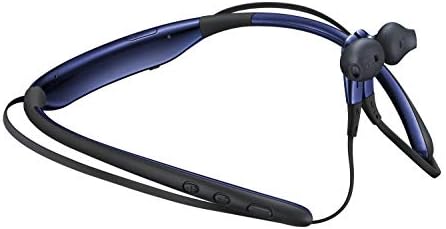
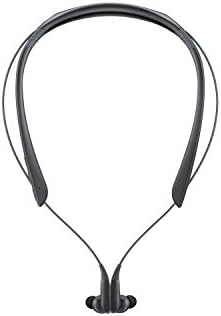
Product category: headphones
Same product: no